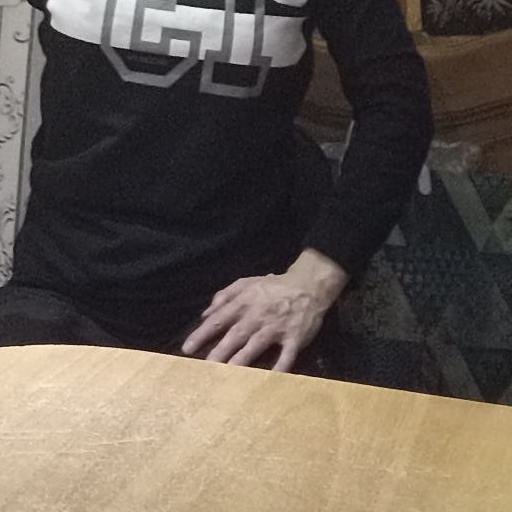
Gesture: no_gesture